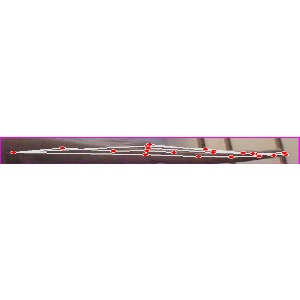
अक्षर: ज